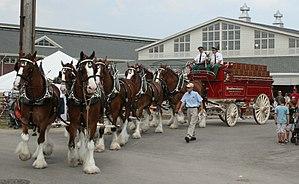
Les Clydesdales de Budweiser sont un groupe de chevaux de la race des Clydesdales mis en scène dans les publicités et les événements promotionnels du producteur de bière Anheuser-Busch, aux États-Unis. Ils font partie de l'équipage qui compose les attelages de la marque Budweiser. Ces chevaux ont d'abord été la propriété de la brasserie Budweiser à la fin de la Prohibition aux États-Unis, et sont devenus un symbole international à la fois de la race et de la marque. Le programme d'élevage de Budweiser a des normes strictes de couleur de robe et de conformation, qui ont influencé l'aspect de la race aux États-Unis. À tel point, que beaucoup de gens considèrent que les Clydesdales doivent être toujours bai avec des marques blanches.